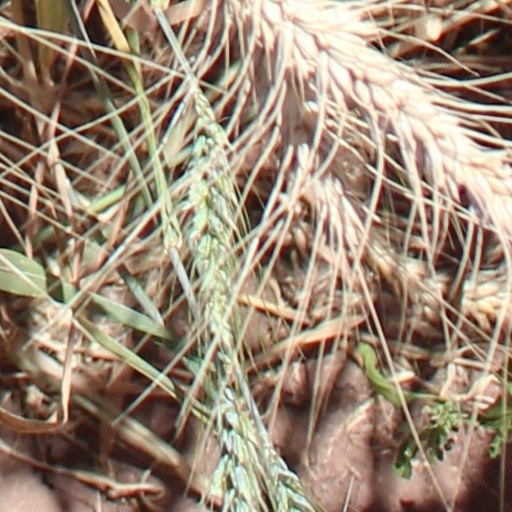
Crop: wheat